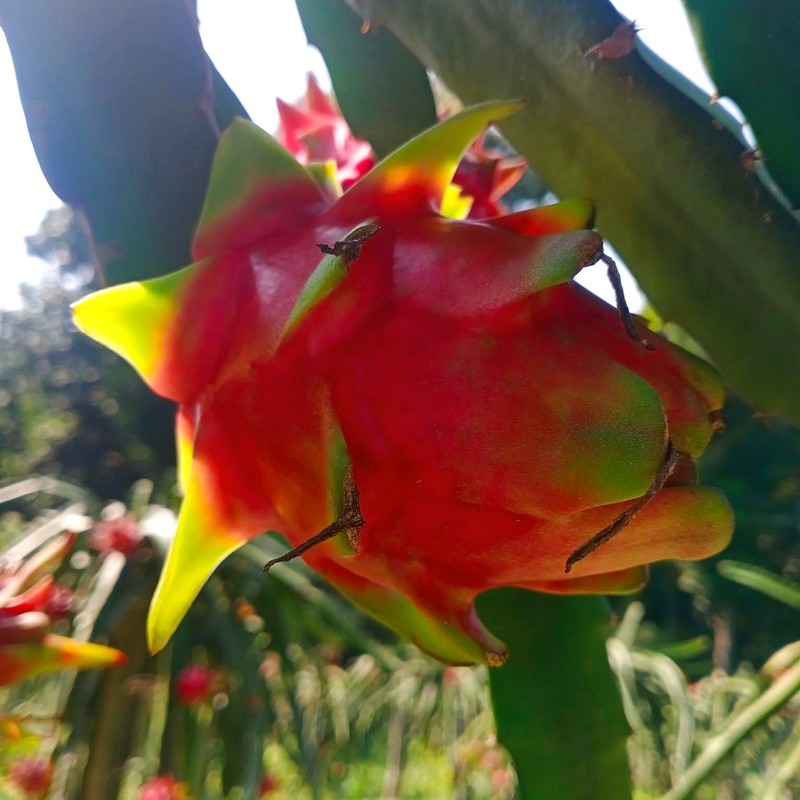
Label: Mature Dragon Fruit